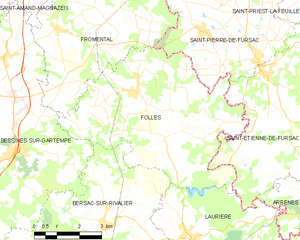
Carte des communes françaises Folles